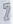
Number: 7